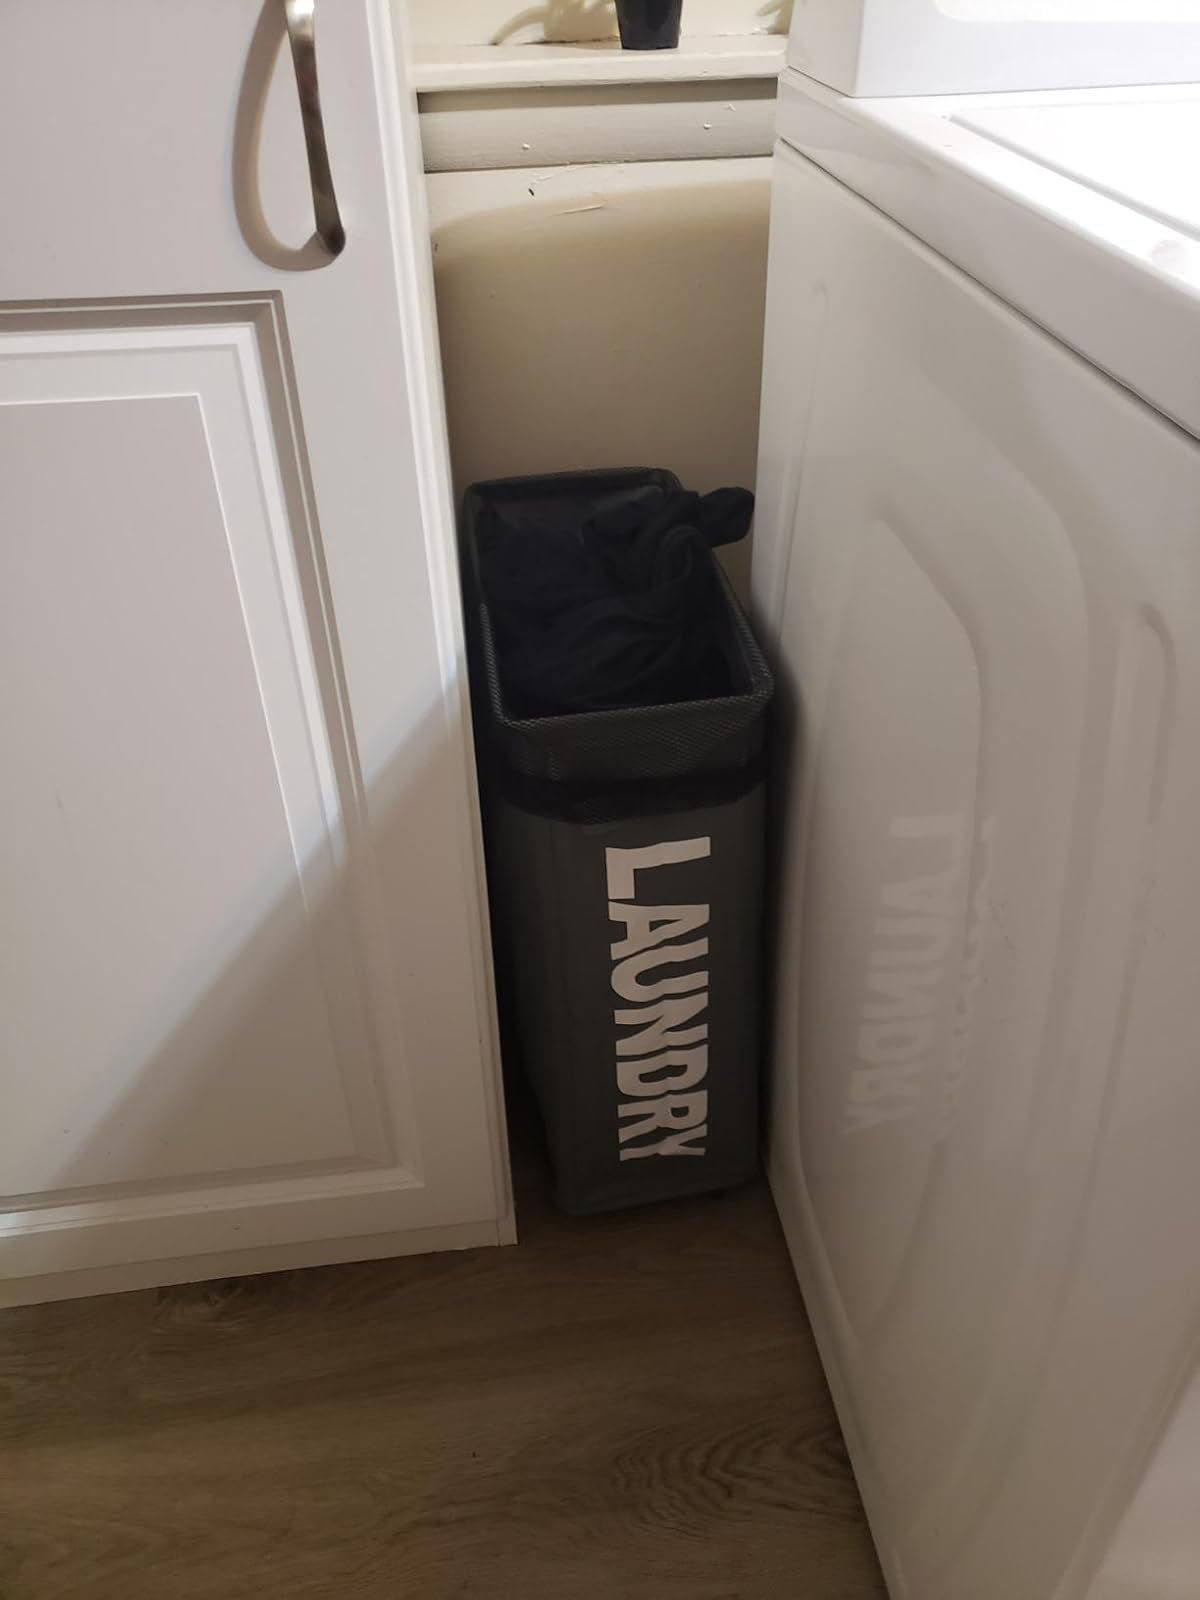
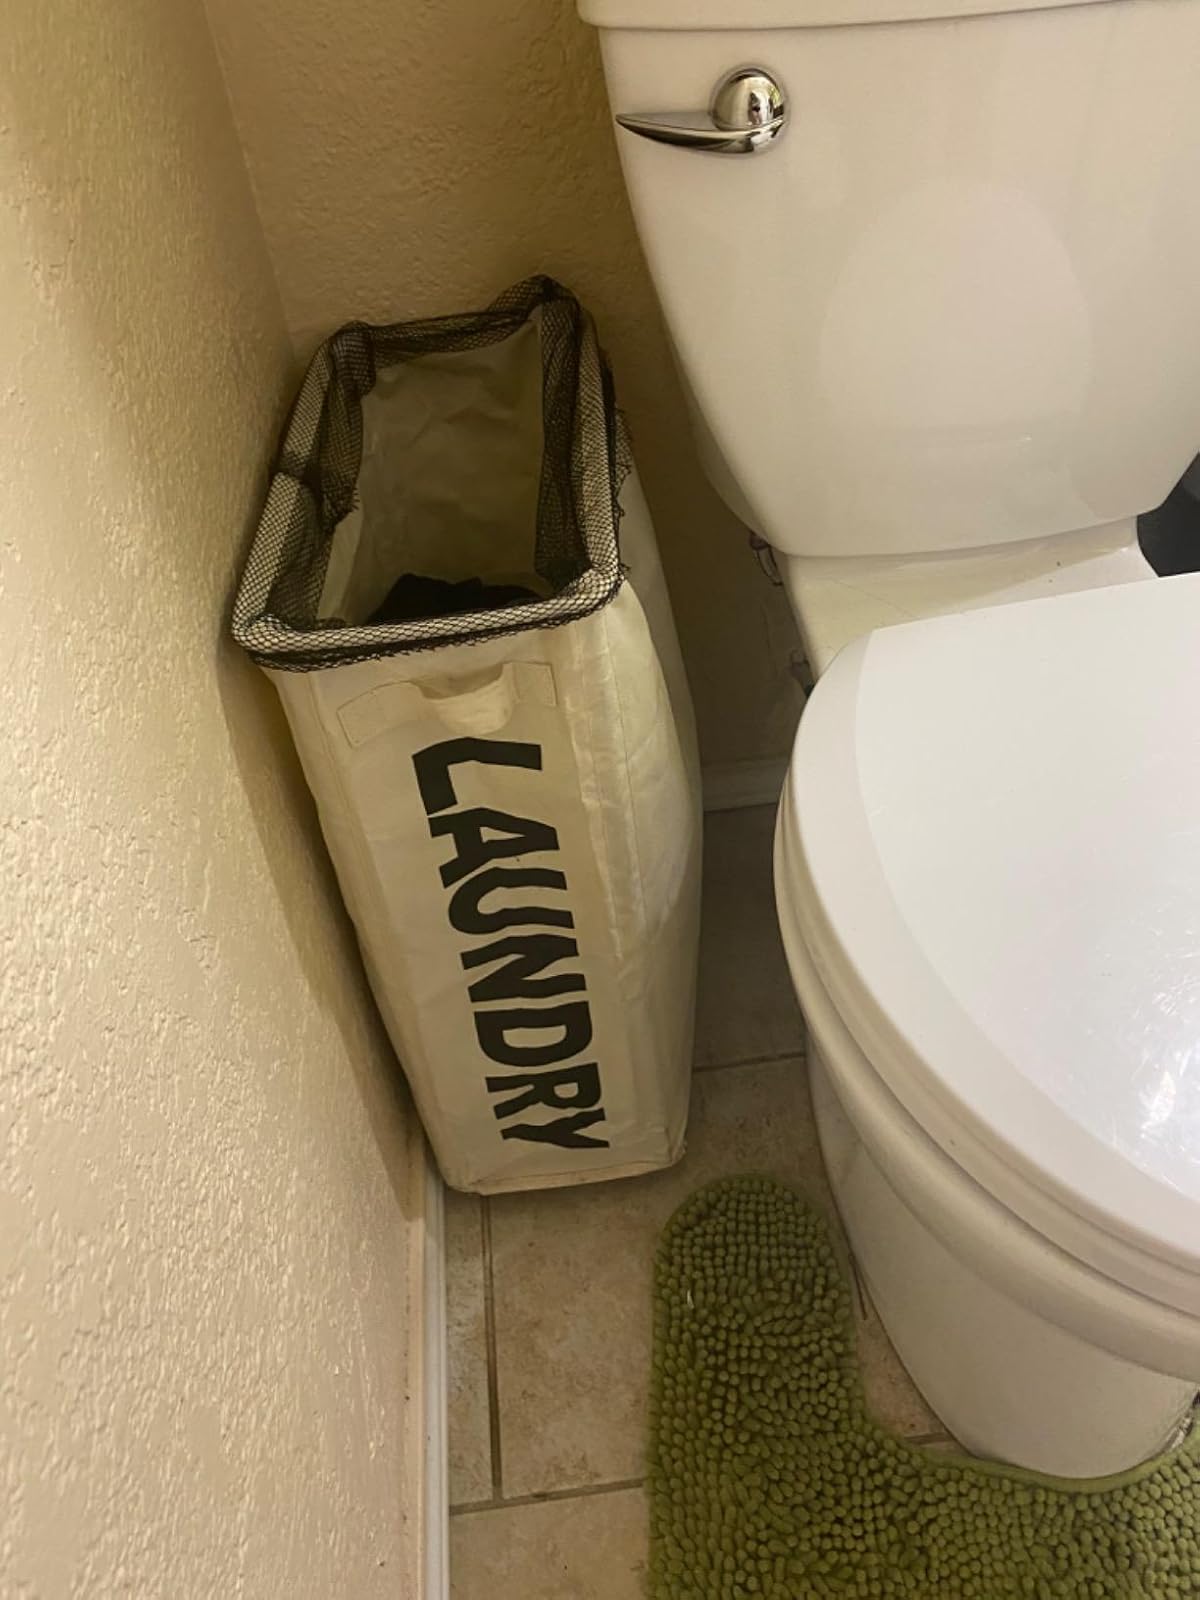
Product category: items_hamper
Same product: no